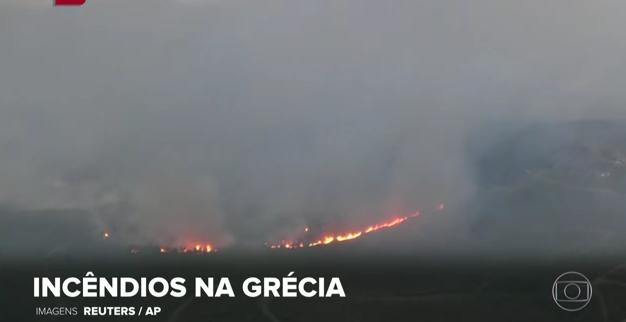
Fire: yes
Smoke: yes